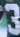
Number: 3